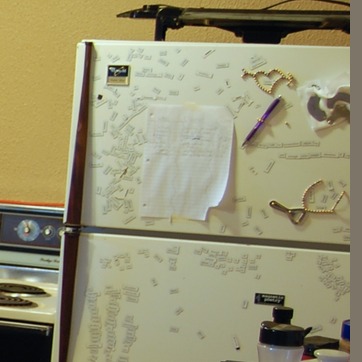
Material: paper